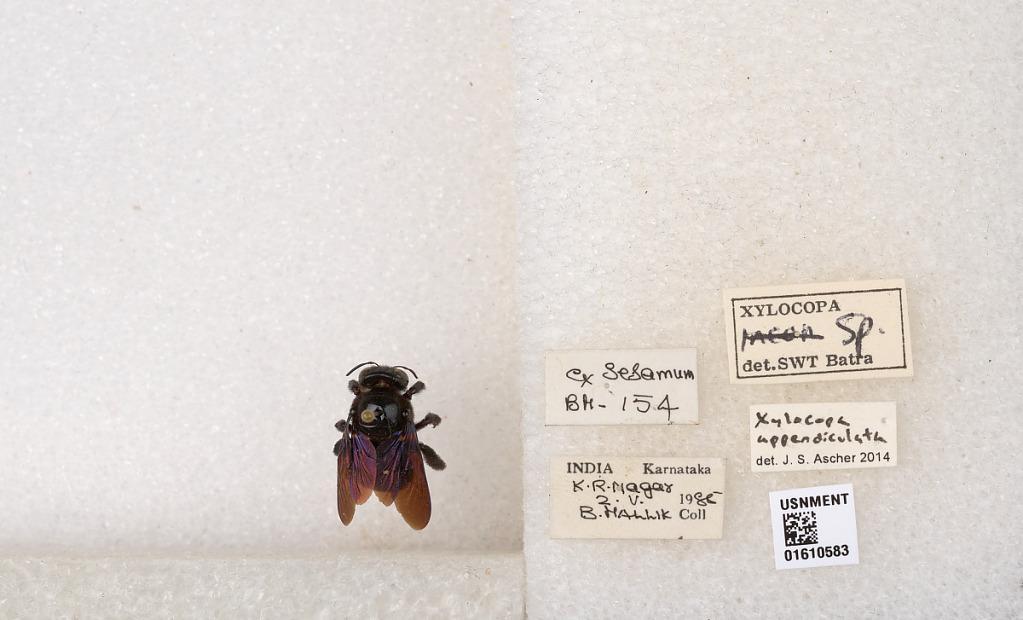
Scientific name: Xylocopa (Nodula) amethystina (Fabricius)
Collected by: K. Nagar
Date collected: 1985-5-2
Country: India
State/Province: Karnataka
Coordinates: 15.0173, 76.3189
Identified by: Batra, S. W.